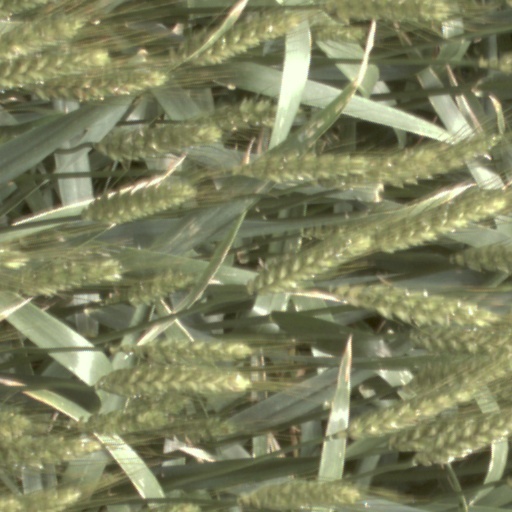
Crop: wheat